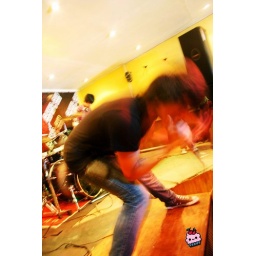
And fly across the sky jumping in the clouds~